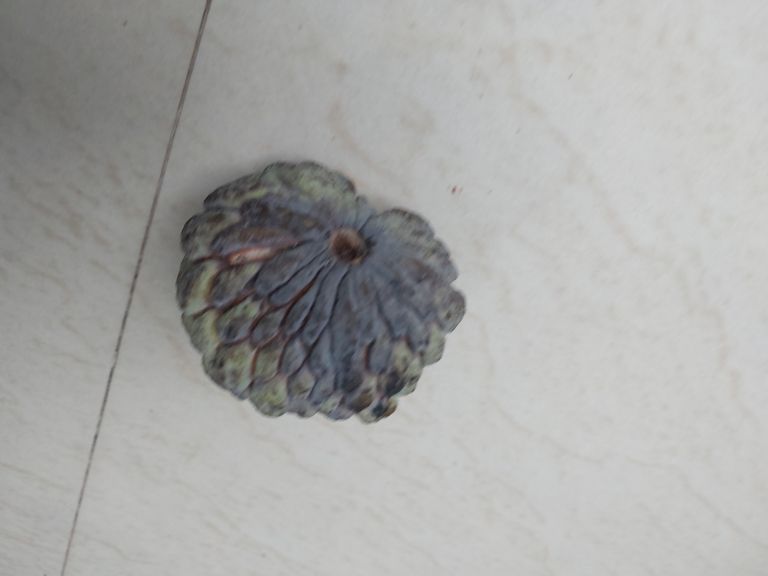
Disease label: Blank Canker